Sanna Marin

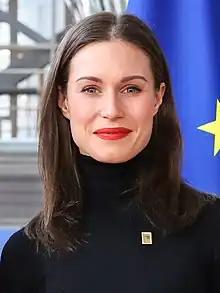
Marin in 2023

Sanna Mirella Marin (born 16 November 1985) is a Finnish politician who served as prime minister of Finland from 2019 to 2023 and as the leader of the Social Democratic Party of Finland (SDP) from 2020 to 2023. She was a Member of Parliament from 2015 to 2023. She was re-elected as member of parliament in April 2023 but resigned to become a strategic adviser on political leaders' reform programmes in the Tony Blair Institute in September 2023.